The Alice Network

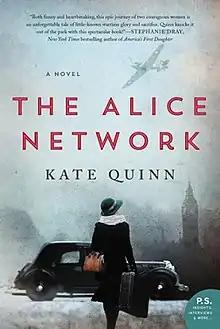
First edition (publ. William Morrow)

The Alice Network is a 2017 historical novel by American author Kate Quinn. It was a "New York Times" and "USA Today" bestseller.